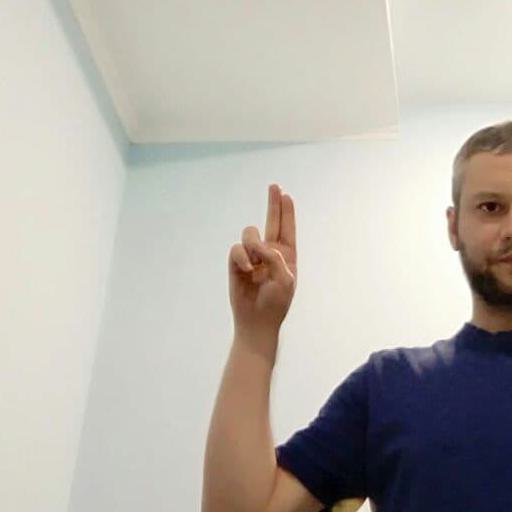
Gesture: two_up